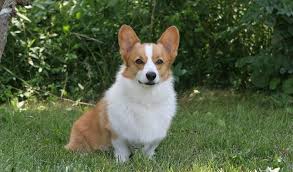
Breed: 205-n000029-Pembroke